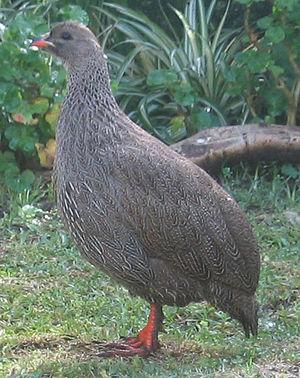
Le Francolin criard est une espèce d'oiseaux de la famille des Phasianidae, la famille des faisans.